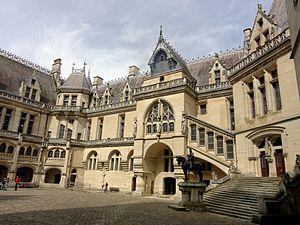
Côté nord.